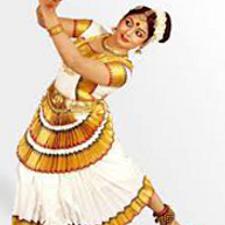
Dance form: mohiniyattam